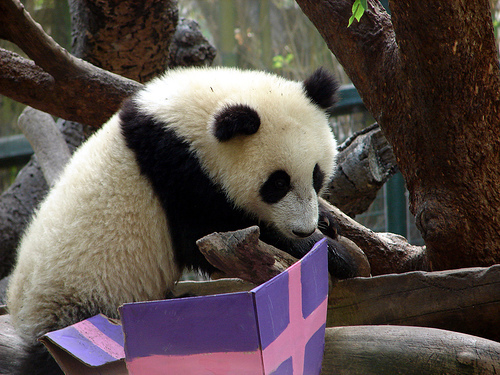
Label: pandas